Sisters of St. Francis of the Neumann Communities

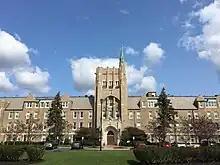
St. Mary of the Angels Motherhouse Complex (Amherst, New York)

Sisters of St. Francis of Philadelphia were also sent to Buffalo, New York in response to the plea of the Redemptorist priests to serve the people of the rapidly growing city. The community in Buffalo became a separate congregation in the autumn of 1863, the Sisters of St. Francis Third Order Regular of Buffalo (Williamsville Franciscans). The motherhouse was St. Mary of the Angels.